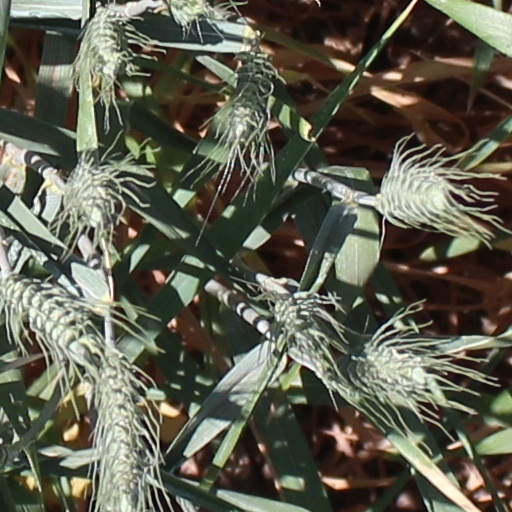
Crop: wheat